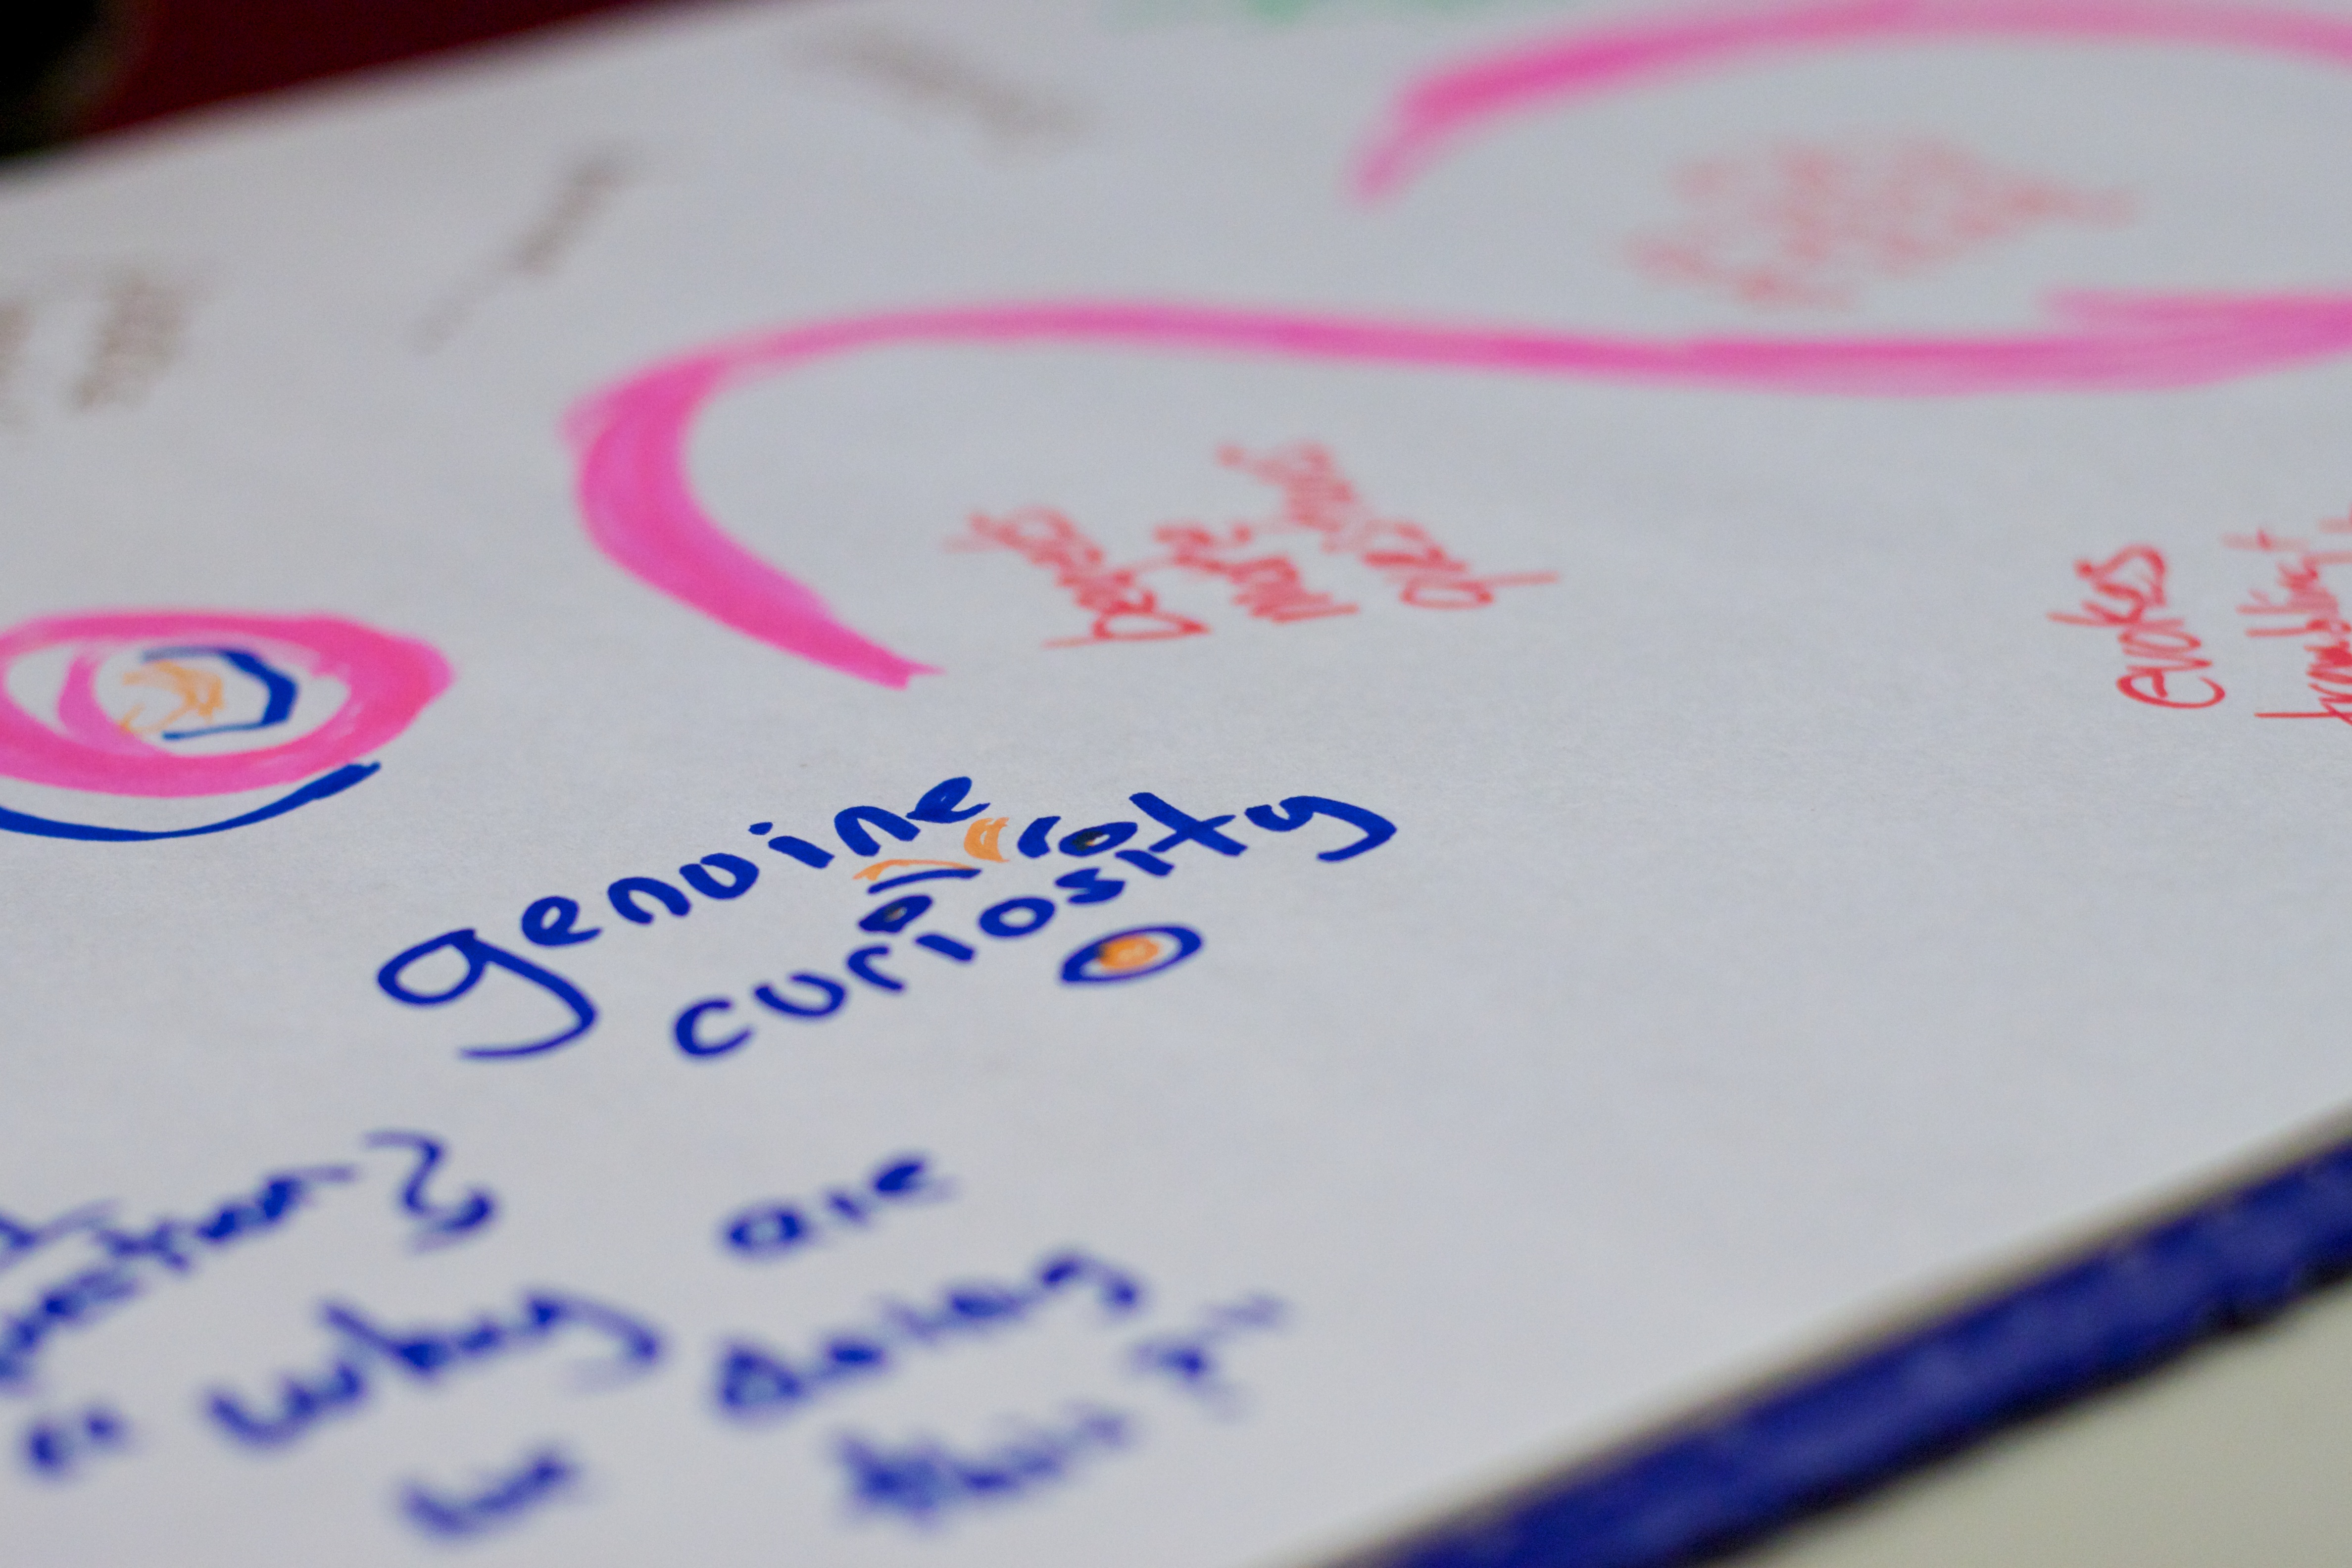
writing, number, brand, font, art, text, handwriting, calligraphy, shape, oce2012